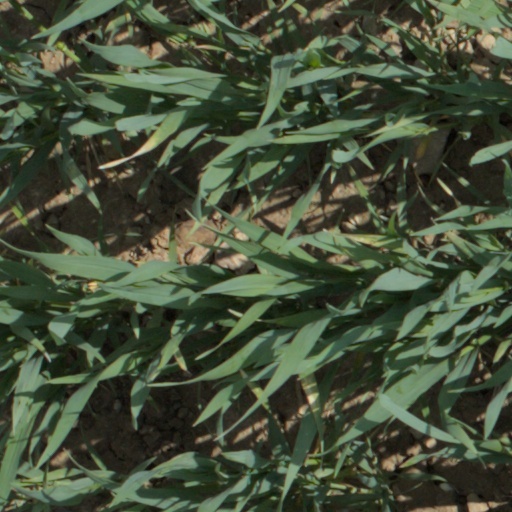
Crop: wheat